Typhoon Sarika

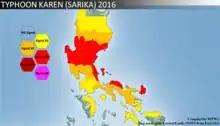
Highest Public Storm Warning Signals raised by PAGASA across the Philippines in relation to Typhoon Karen (Sarika)

In anticipation of the typhoon, PAGASA issued Public Storm Warnings for a number of areas. In particular, signal number 3 – indicating an expectation of winds of within the next 18 hours – was issued for the provinces of Pangasinan, Zambales, Tarlac, Nueva Ecija, Aurora, Quezon, La Union, Benguet, Nueva Vizcaya, Quirino, Catanduanes, and Camarines Norte. A total of 39,934 people across the Ilocos, Cagayan Valley, Central Luzon, Calabarzon, and Bicol administrative regions were evacuated. Schools were closed in all of these regions, as well as the National Capital Region and the Cordillera Administrative Region, from October 16 to 18. Flights arriving and departing between October 15 and 18 were cancelled because of the adverse weather conditions, with 259 domestic flights and 62 international flights affected. Ports in Luzon and the Visayas were closed, stranding up to 4,000 passengers.